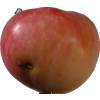
Label: Apple 10